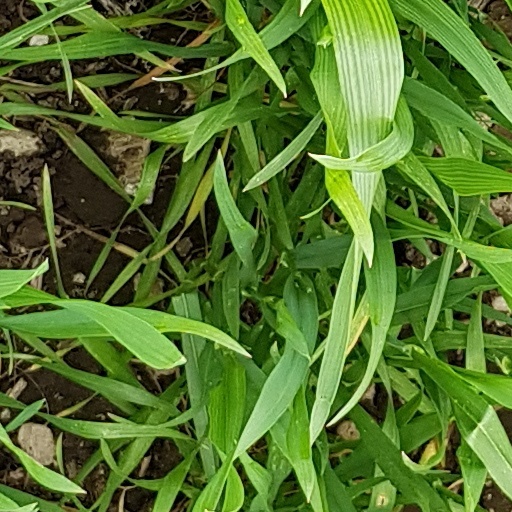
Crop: wheat